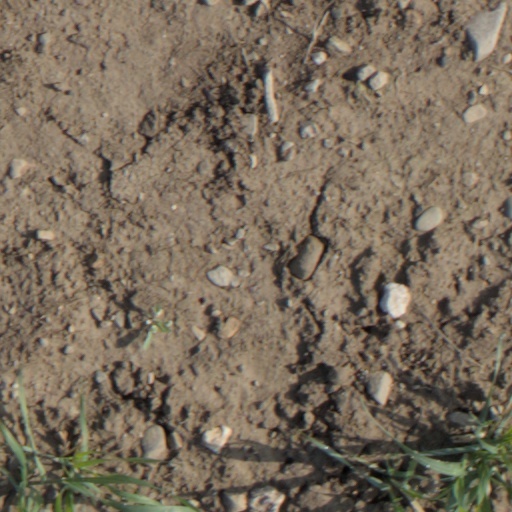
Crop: wheat